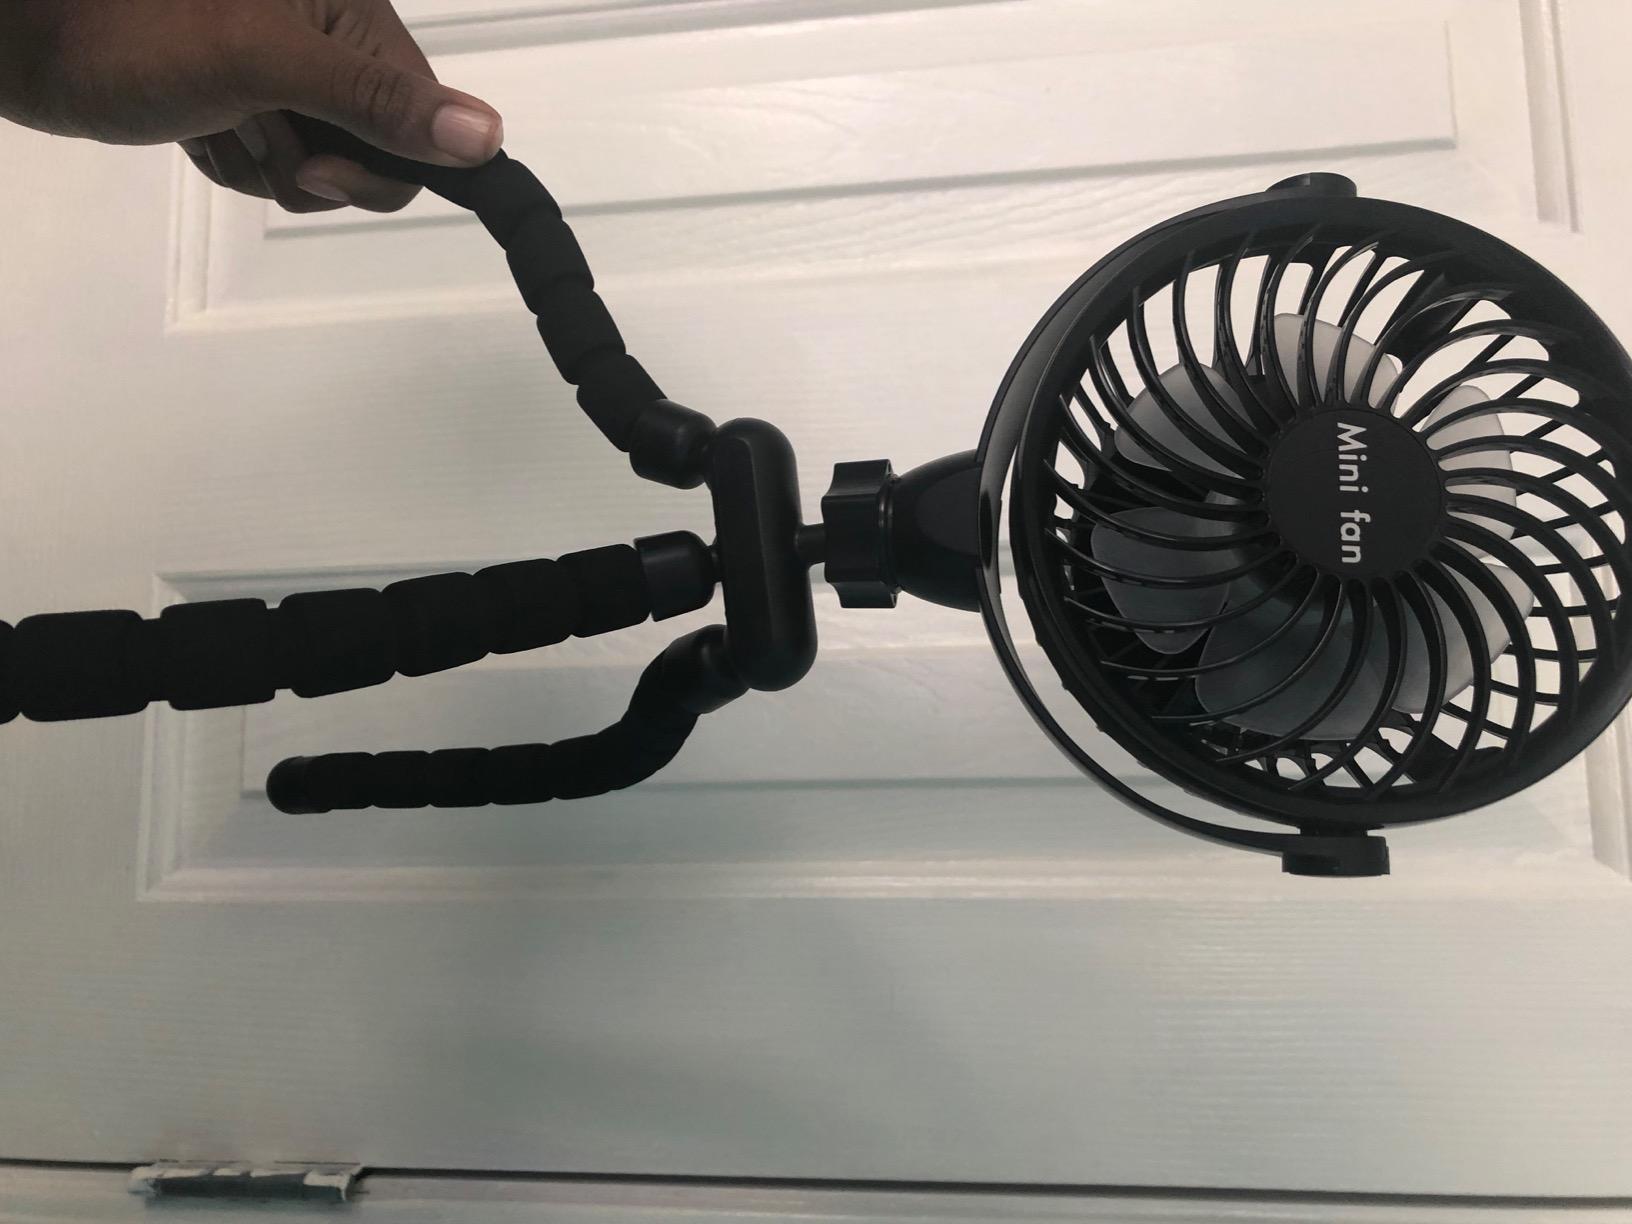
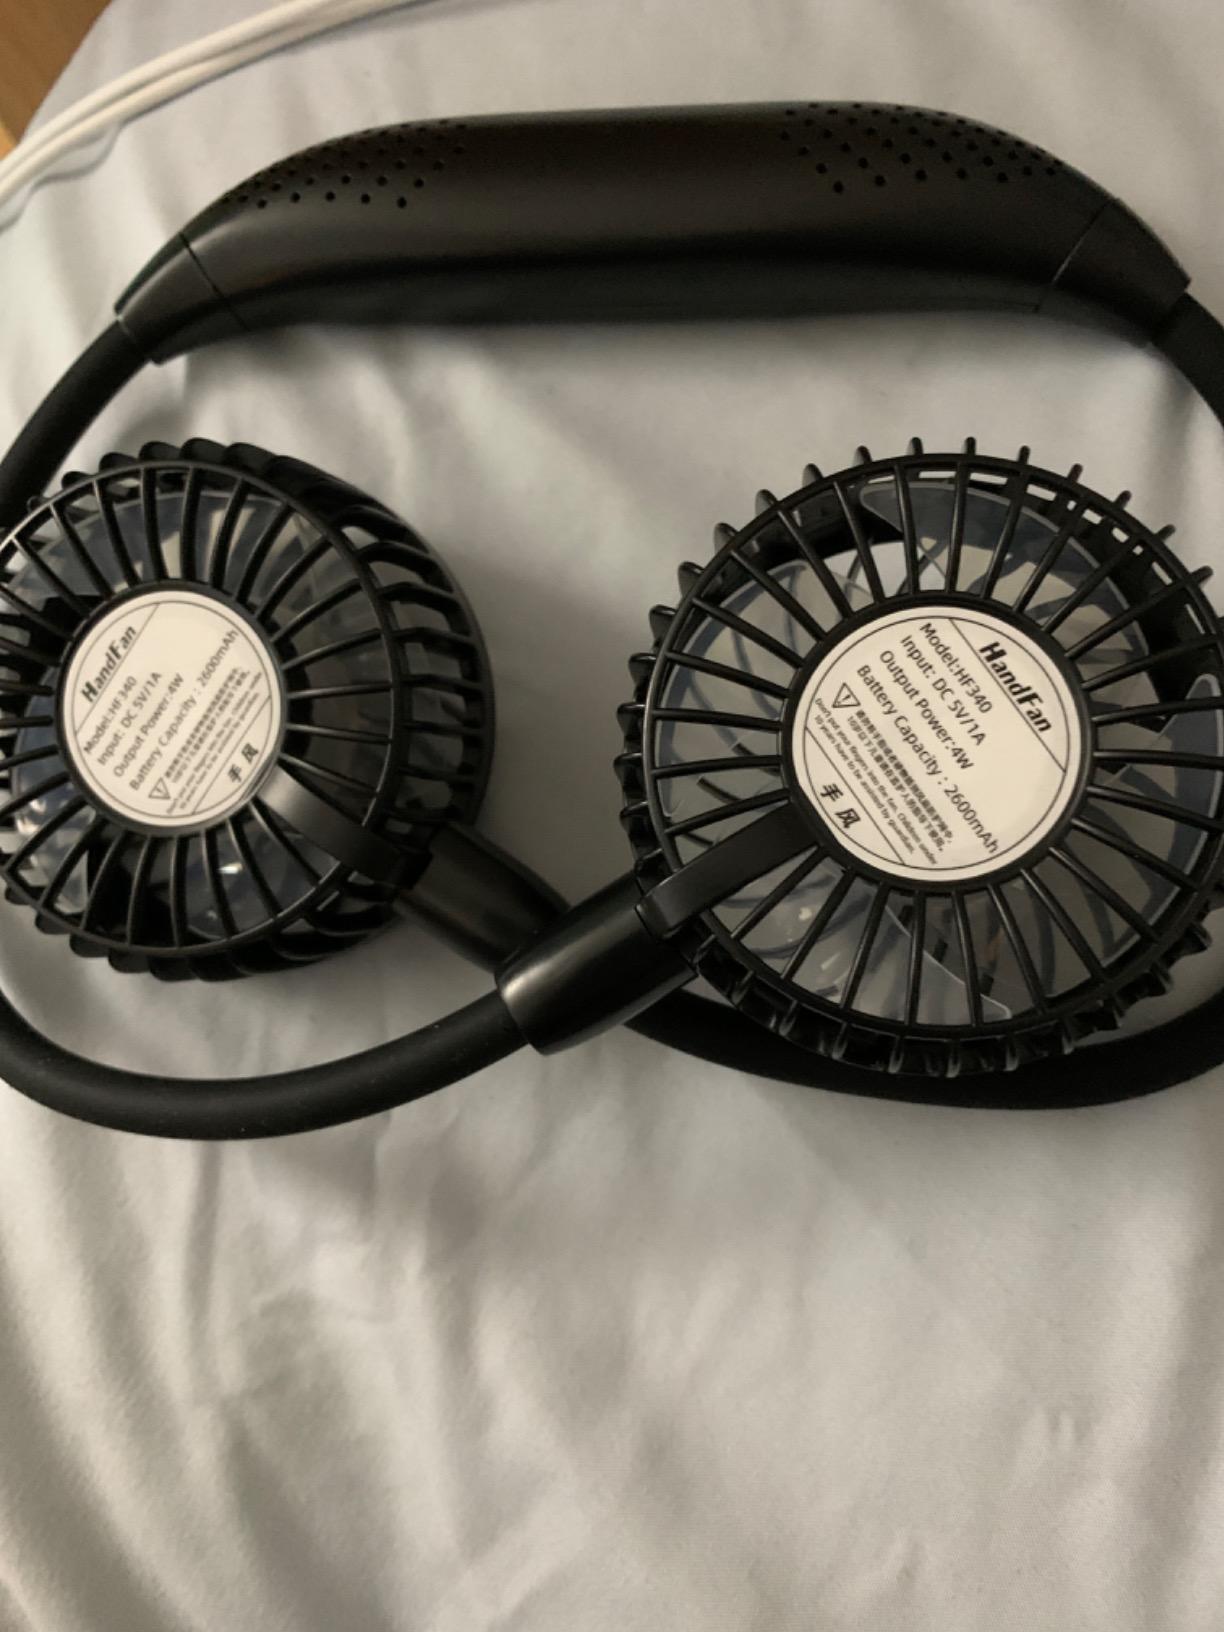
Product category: fan
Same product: no